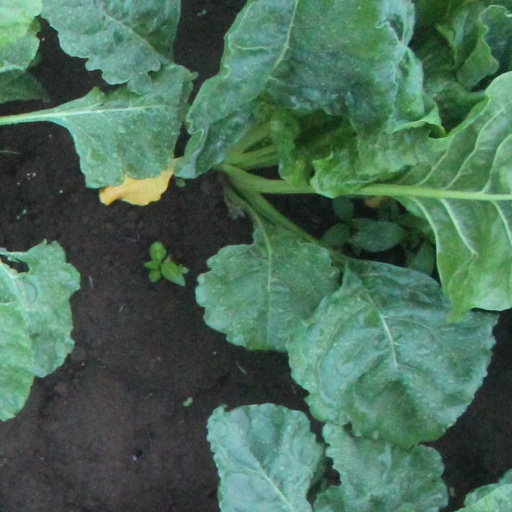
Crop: sugar beet